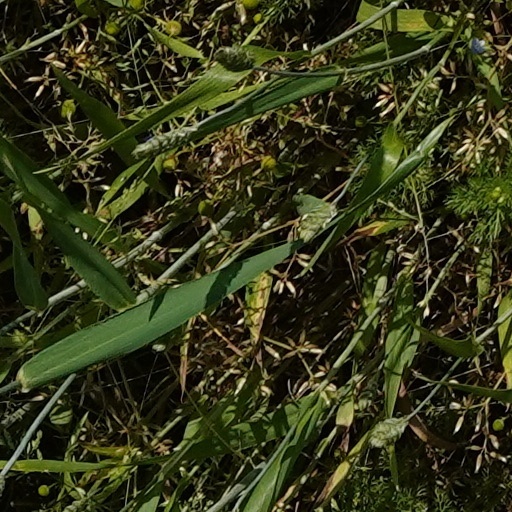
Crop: wheat